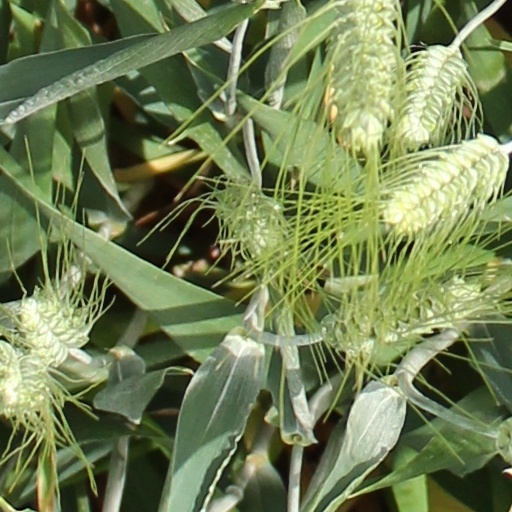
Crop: wheat